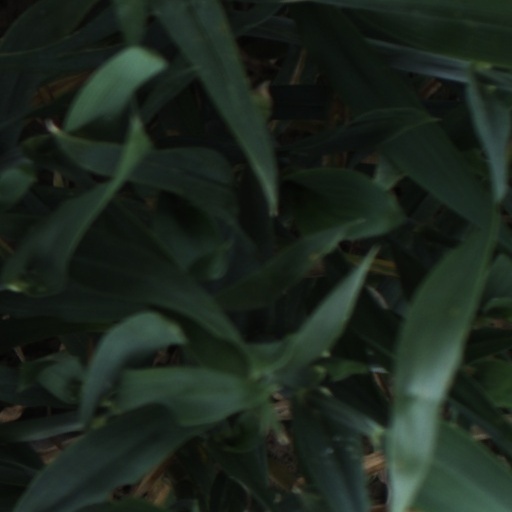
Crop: wheat